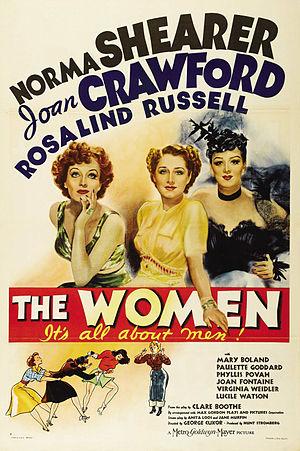
Femmes est un film américain réalisé par George Cukor, sorti en 1939. Ce film a la particularité d’avoir une distribution exclusivement féminine. Il s'agit de l'adaptation de la pièce homonyme de Clare Boothe Luce.
Joan Crawford, de son vrai nom Lucille Fay LeSueur, est une actrice et productrice américaine née le 23 mars 1904 à San Antonio, morte le 10 mai 1977 à New York.
Clare Boothe Luce, née le 10 mars 1903 à New York et morte le 9 octobre 1987 à Washington D.C., est une journaliste, dramaturge, femme politique, diplomate et figure conservatrice américaine.
Par date de première sortie en salles